Melaleuca leptospermoides

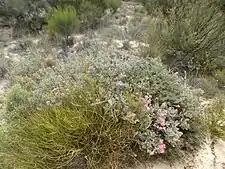
Habit in the Charles Gardner Nature Reserve near Tammin

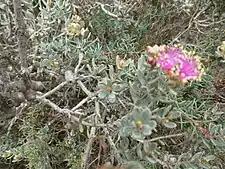
Fruit

This species was first formally described in 1844 by Johannes Conrad Schauer in "Plantae Preissianae". The specific epithet ("leptospermoides") refers to the similarity of this species to a leptospermum.